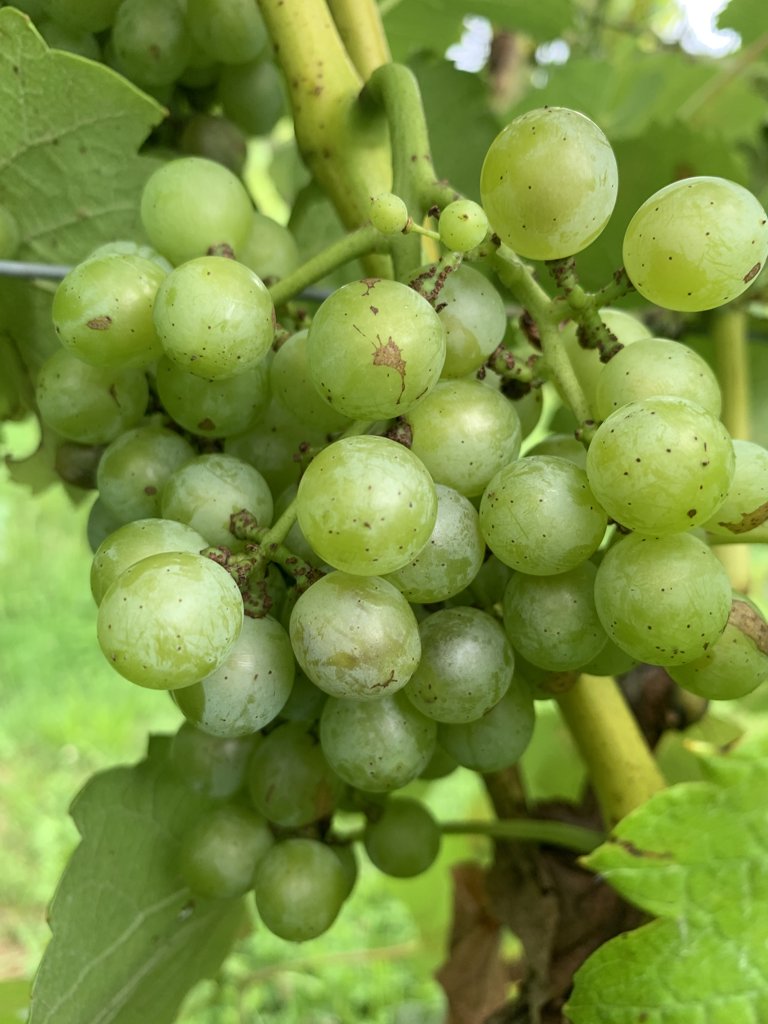
Berries visible: 54
Grape clusters: 2